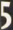
Number: 5